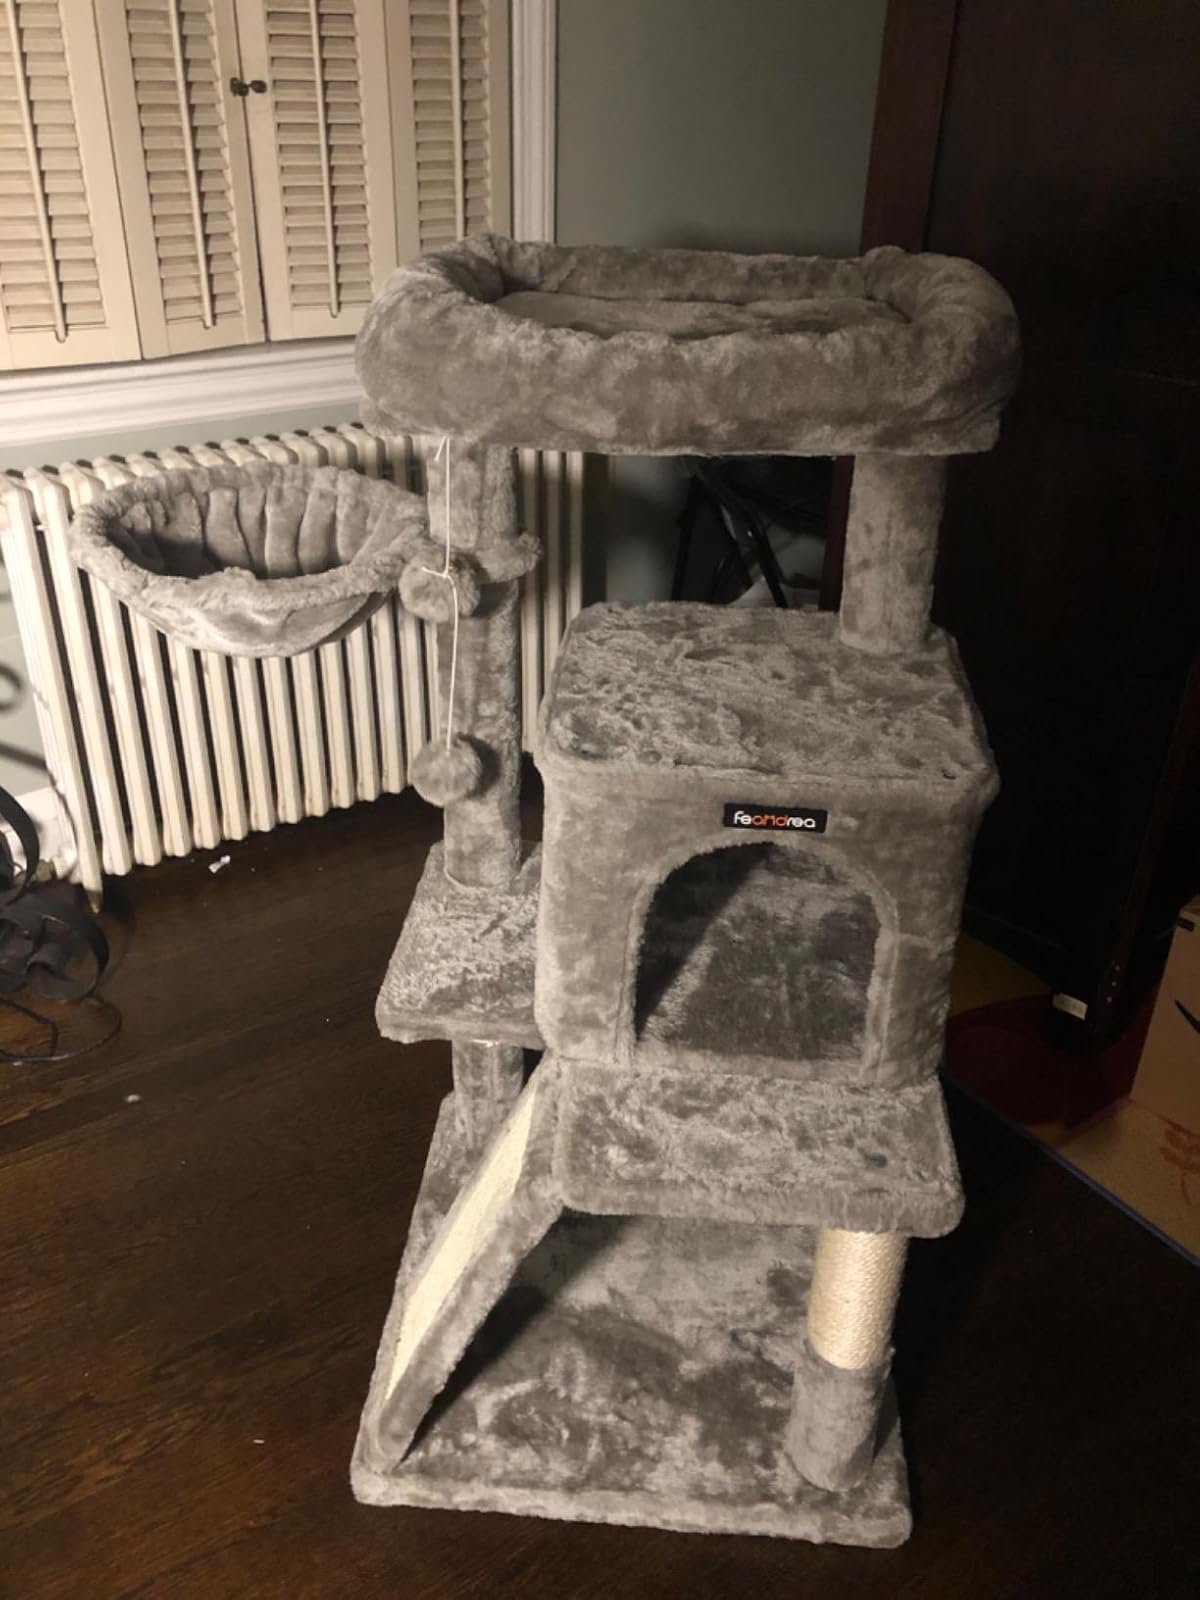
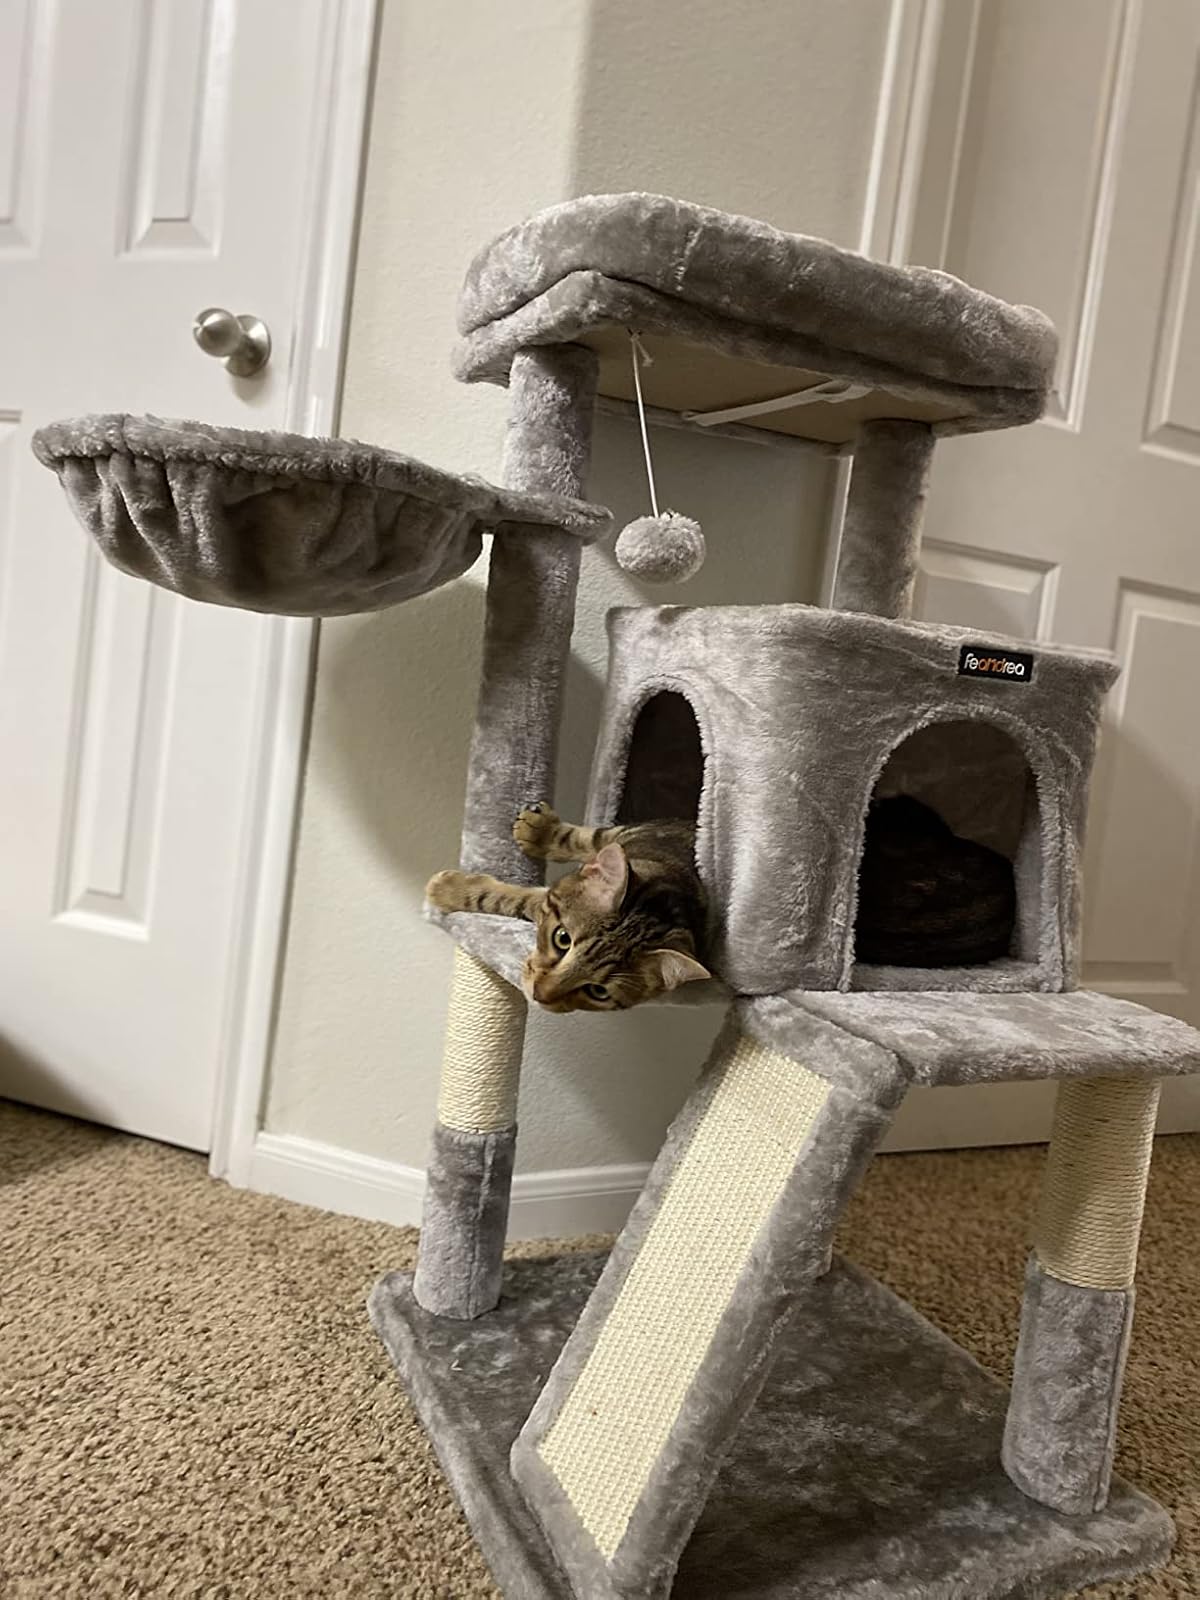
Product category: items_cat tree
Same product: yes